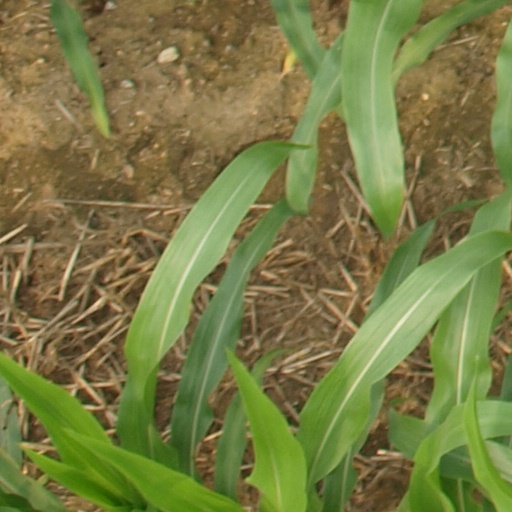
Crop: maize; corn